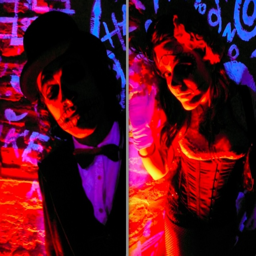
voodoo couple halloween day of the dead spooky lighting